The Amazing Race: China Rush 2

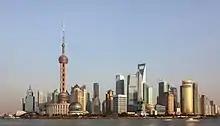
The Starting Line of this edition of "The Amazing Race: China Rush" was located at Lujiazui Park in Shanghai.

In early 2011, it was announced that Dragon TV would broadcast a Chinese-language version of the show.